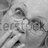
Emotion: surprise